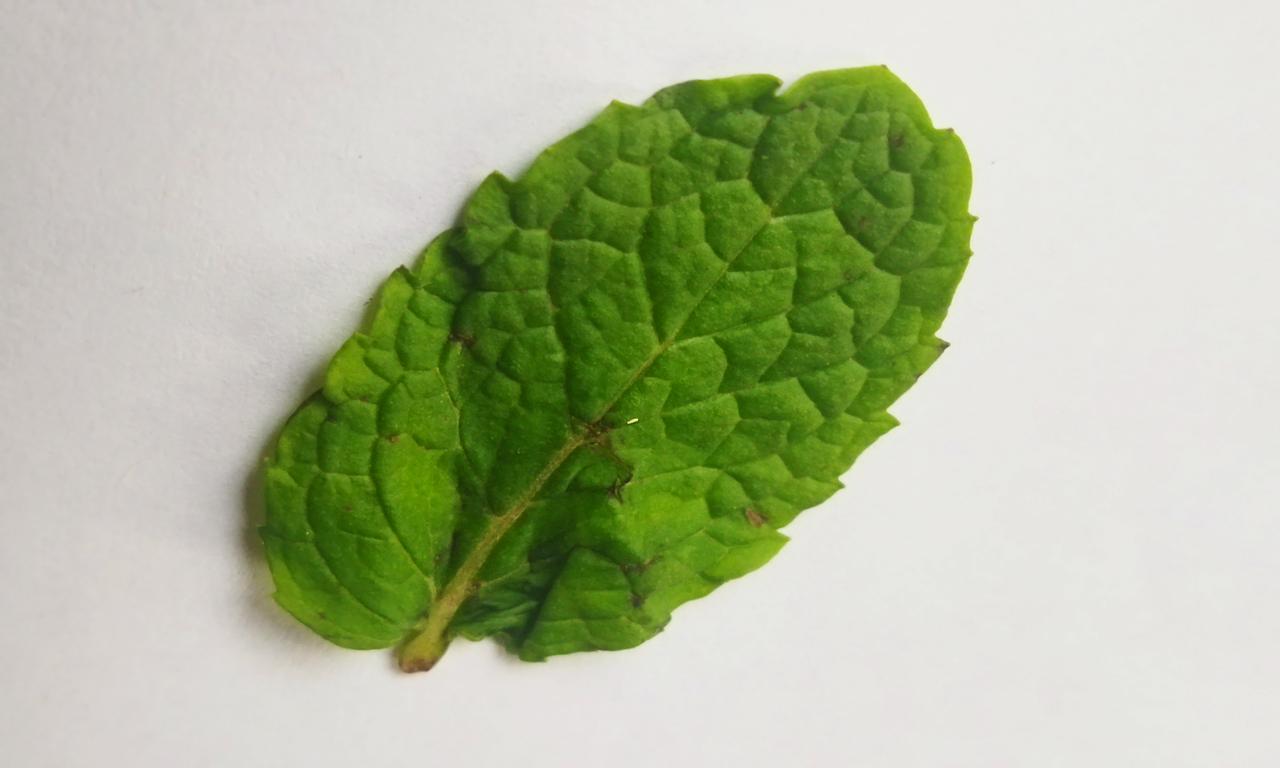
Label: Fresh